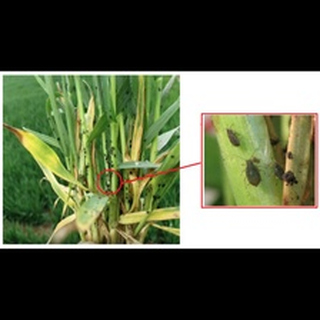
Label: wheat_aphid